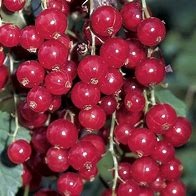
Label: redcurrant